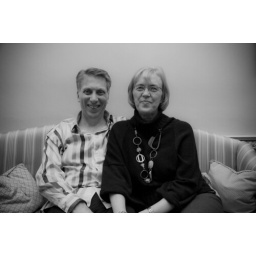
Alans shirt looks just as loud in black and white :)